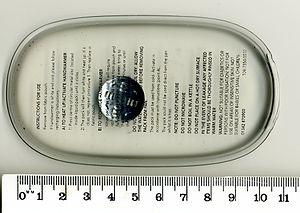
Une chaufferette est un petit appareil de chauffage qui permet de se réchauffer ; différents types sont disponibles : réfractaire, à bâtonnets ou chimique. C'est aussi le nom d'un type de brasero utilisé par certains viticulteurs champenois. Au Québec, ce terme désigne également le dispositif de chauffage de l'habitacle dans un véhicule.